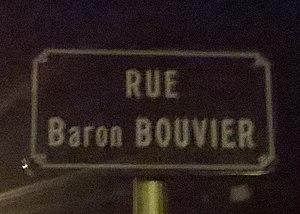
Panneau de la rue Baron Bouvier (Vesoul)
Jean-Baptiste-Joseph Bouvier, né le 9 avril 1770 à Vesoul et tué le 18 novembre 1812 lors de la bataille de Krasnoï en Russie, est un militaire français des XVIIIᵉ et XIXᵉ siècles créé baron d'Empire par Napoléon.
La famille Galmiche (Bouvier) est une famille française d'origine vésulienne alliant les familles de Jean-Baptiste-Joseph Bouvier, promu baron d'Empire par Napoléon 1ᵉʳ et de Nicolas Galmiche, issu d'une vieille famille haut-saônoise, élu député sous la Restauration. La famille apporte aux XIXᵉ siècle et XXᵉ siècle technique, innovation et enseignement dans le domaine agricole, forestier et militaire.